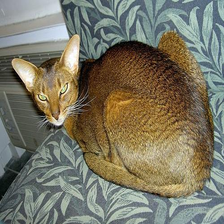
Species: cat
Breed: Abyssinian